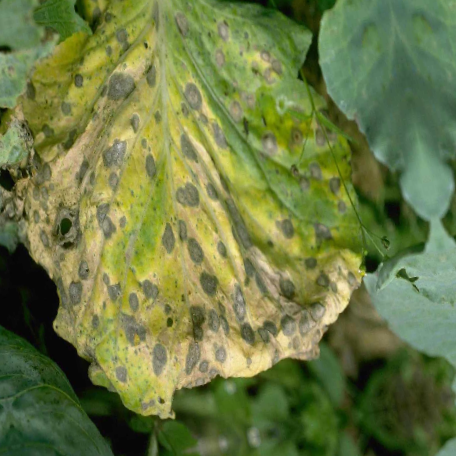
Label: Downy Mildew